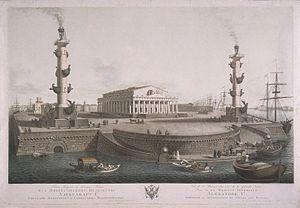
Jean-François Thomas de Thomon, né le 1ᵉʳ avril 1760 à Berne et mort le 23 août 1813 à Saint-Pétersbourg, est un architecte français qui travailla toute sa vie en Russie.